Dutch farmers' protests

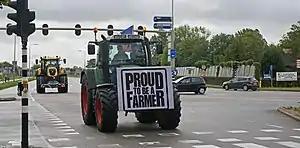
A farmer protesting in The Hague, 1 October 2019

A series of protests by Dutch livestock farmers, characterised by the use of tractors to block roads and occupy public spaces, have been ongoing since 2019. The protests were initially triggered in October 2019 by a proposal in parliament to halve the country's livestock in an attempt to limit agricultural pollution in the Netherlands, but protesting farmers have frequently told media that they are motivated by a perceived lack of respect for their profession by the Dutch populace, media and politicians. The protests combined several action groups and an amalgamation of larger goals, which included less government regulation for farmers, more air time for pro-farmer sentiments, and more policy to punish Shell and Tata Steel for their part in the emission crisis.